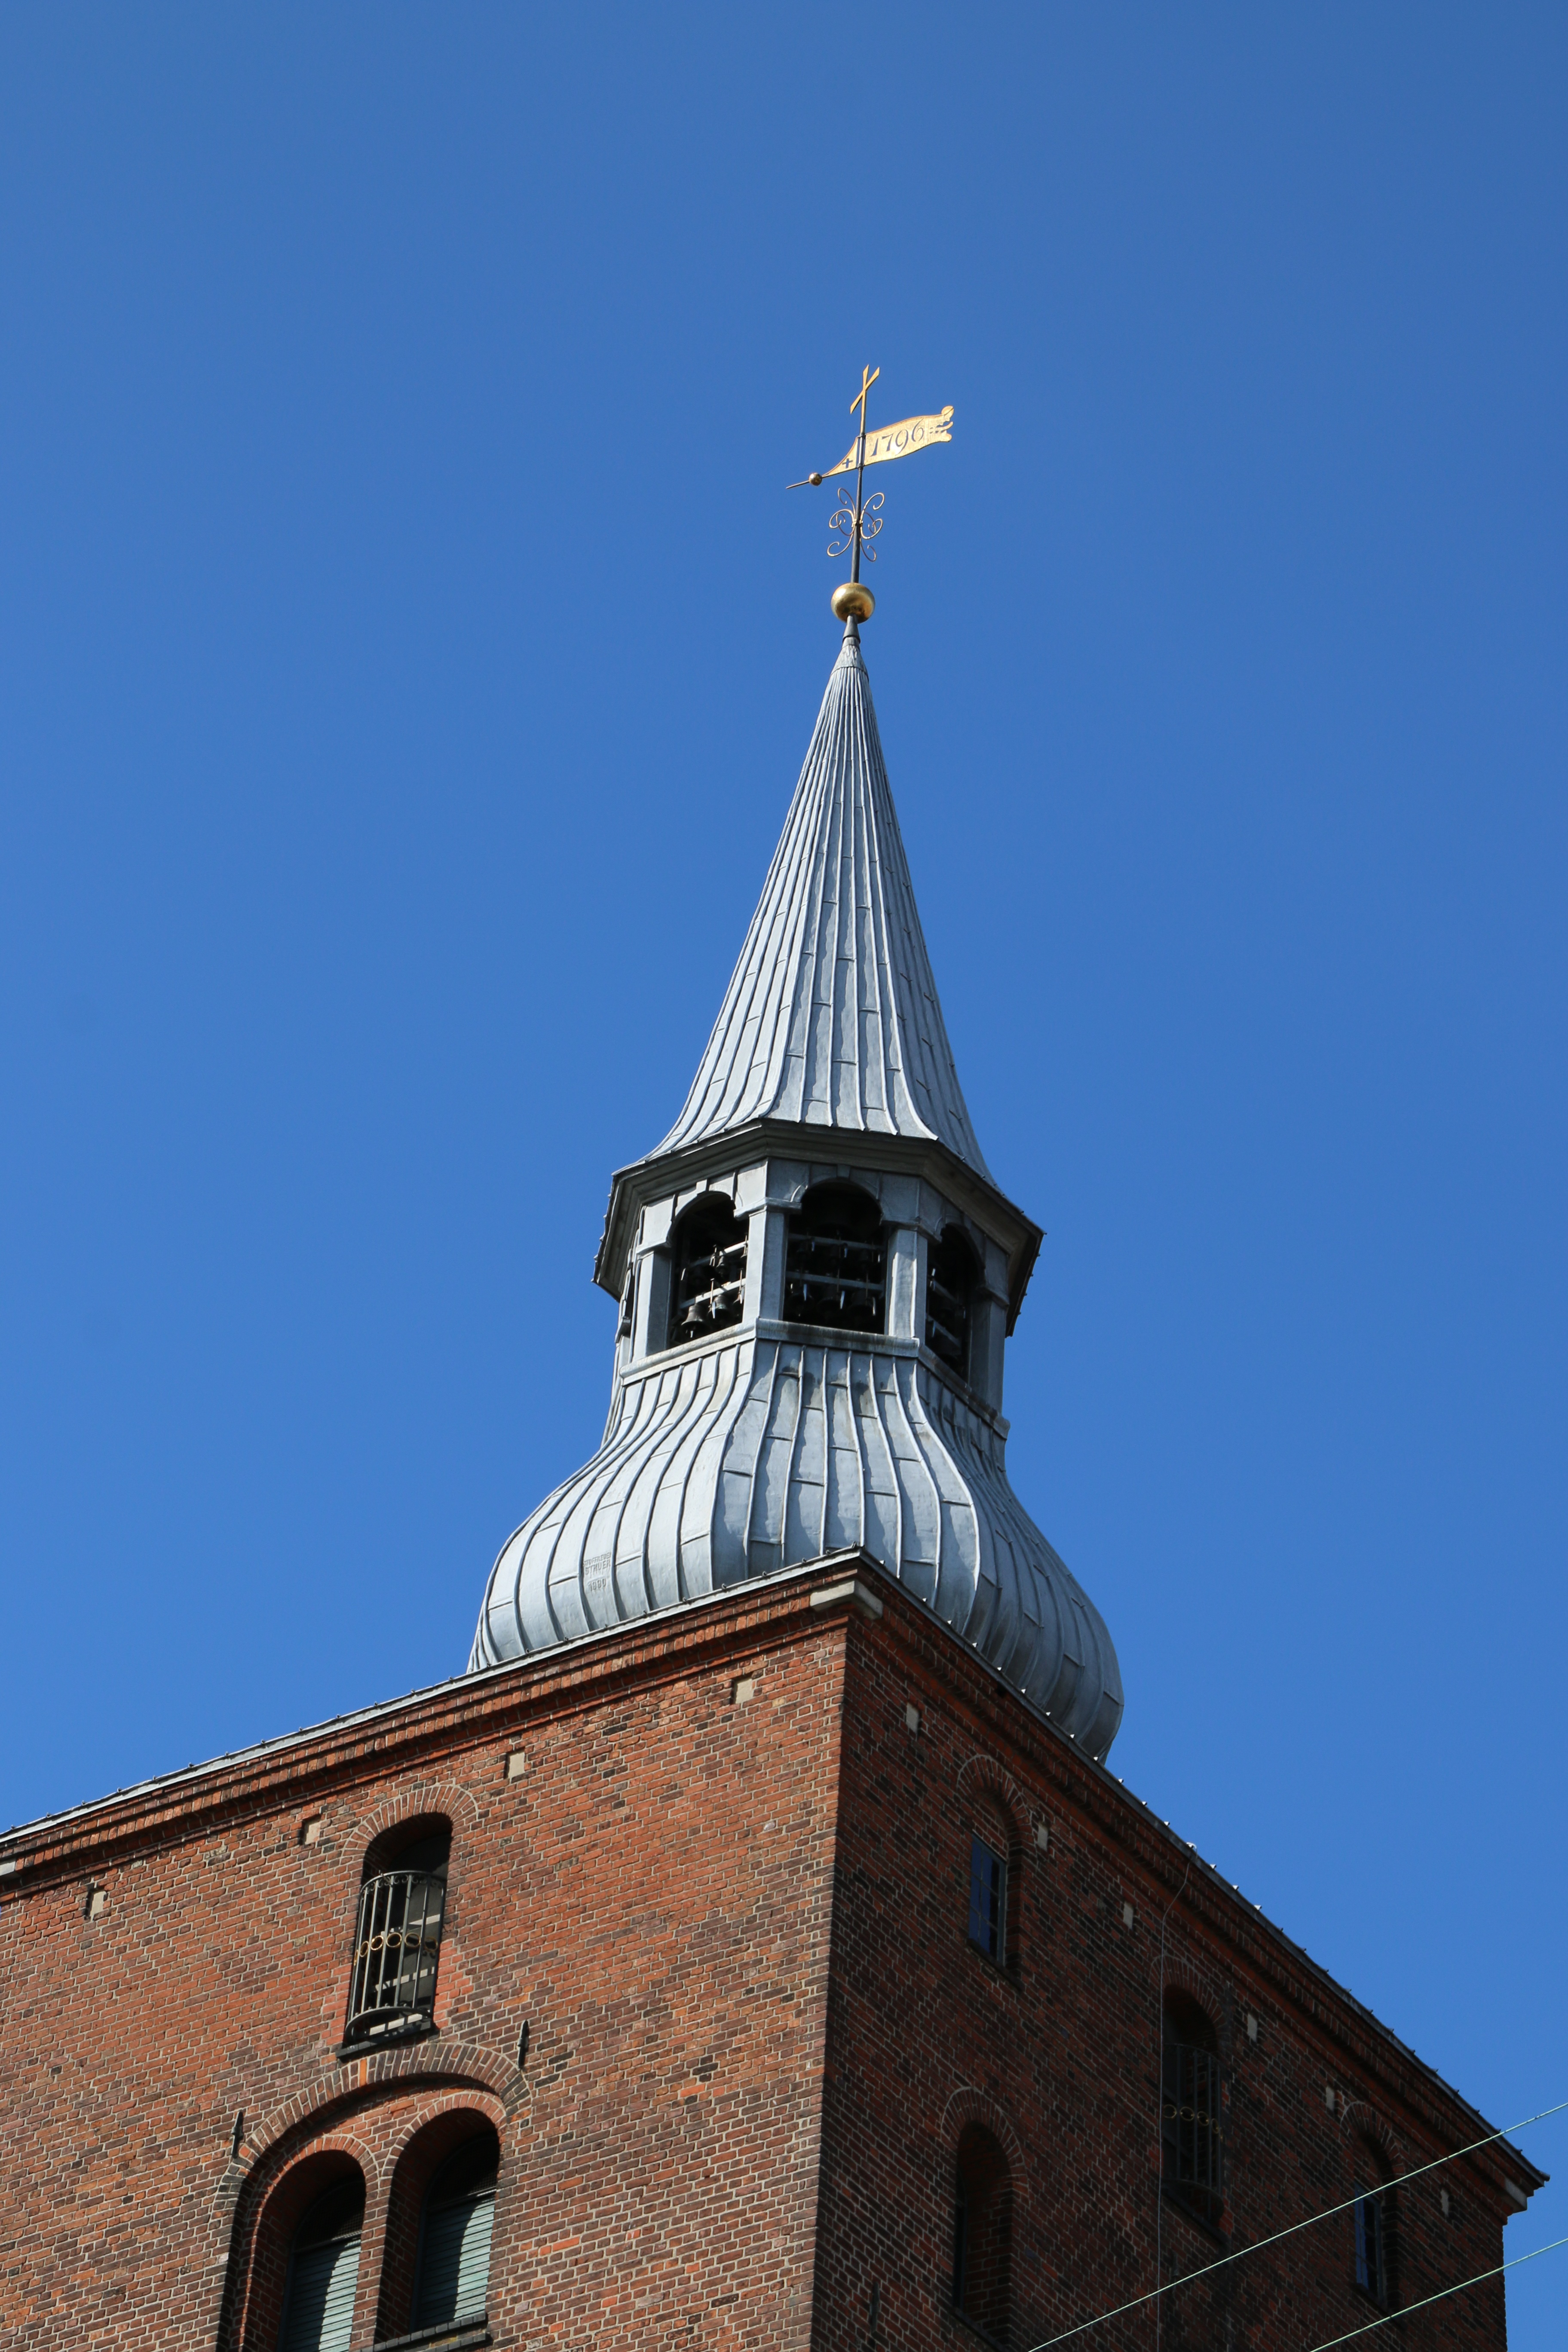
building, tower, landmark, church, chapel, place of worship, bell tower, spire, rooftops, steeple, take